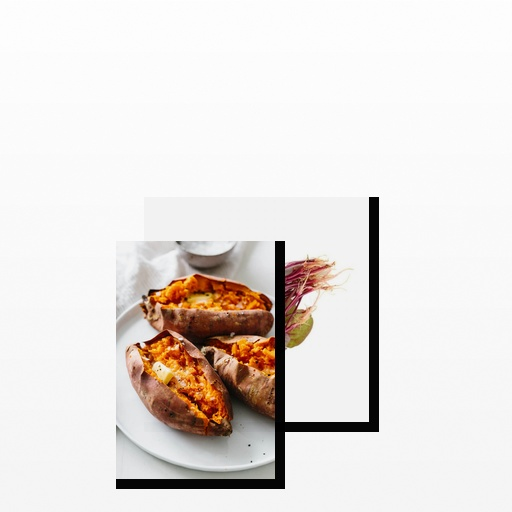
Food items: sweet_potato, amaranth